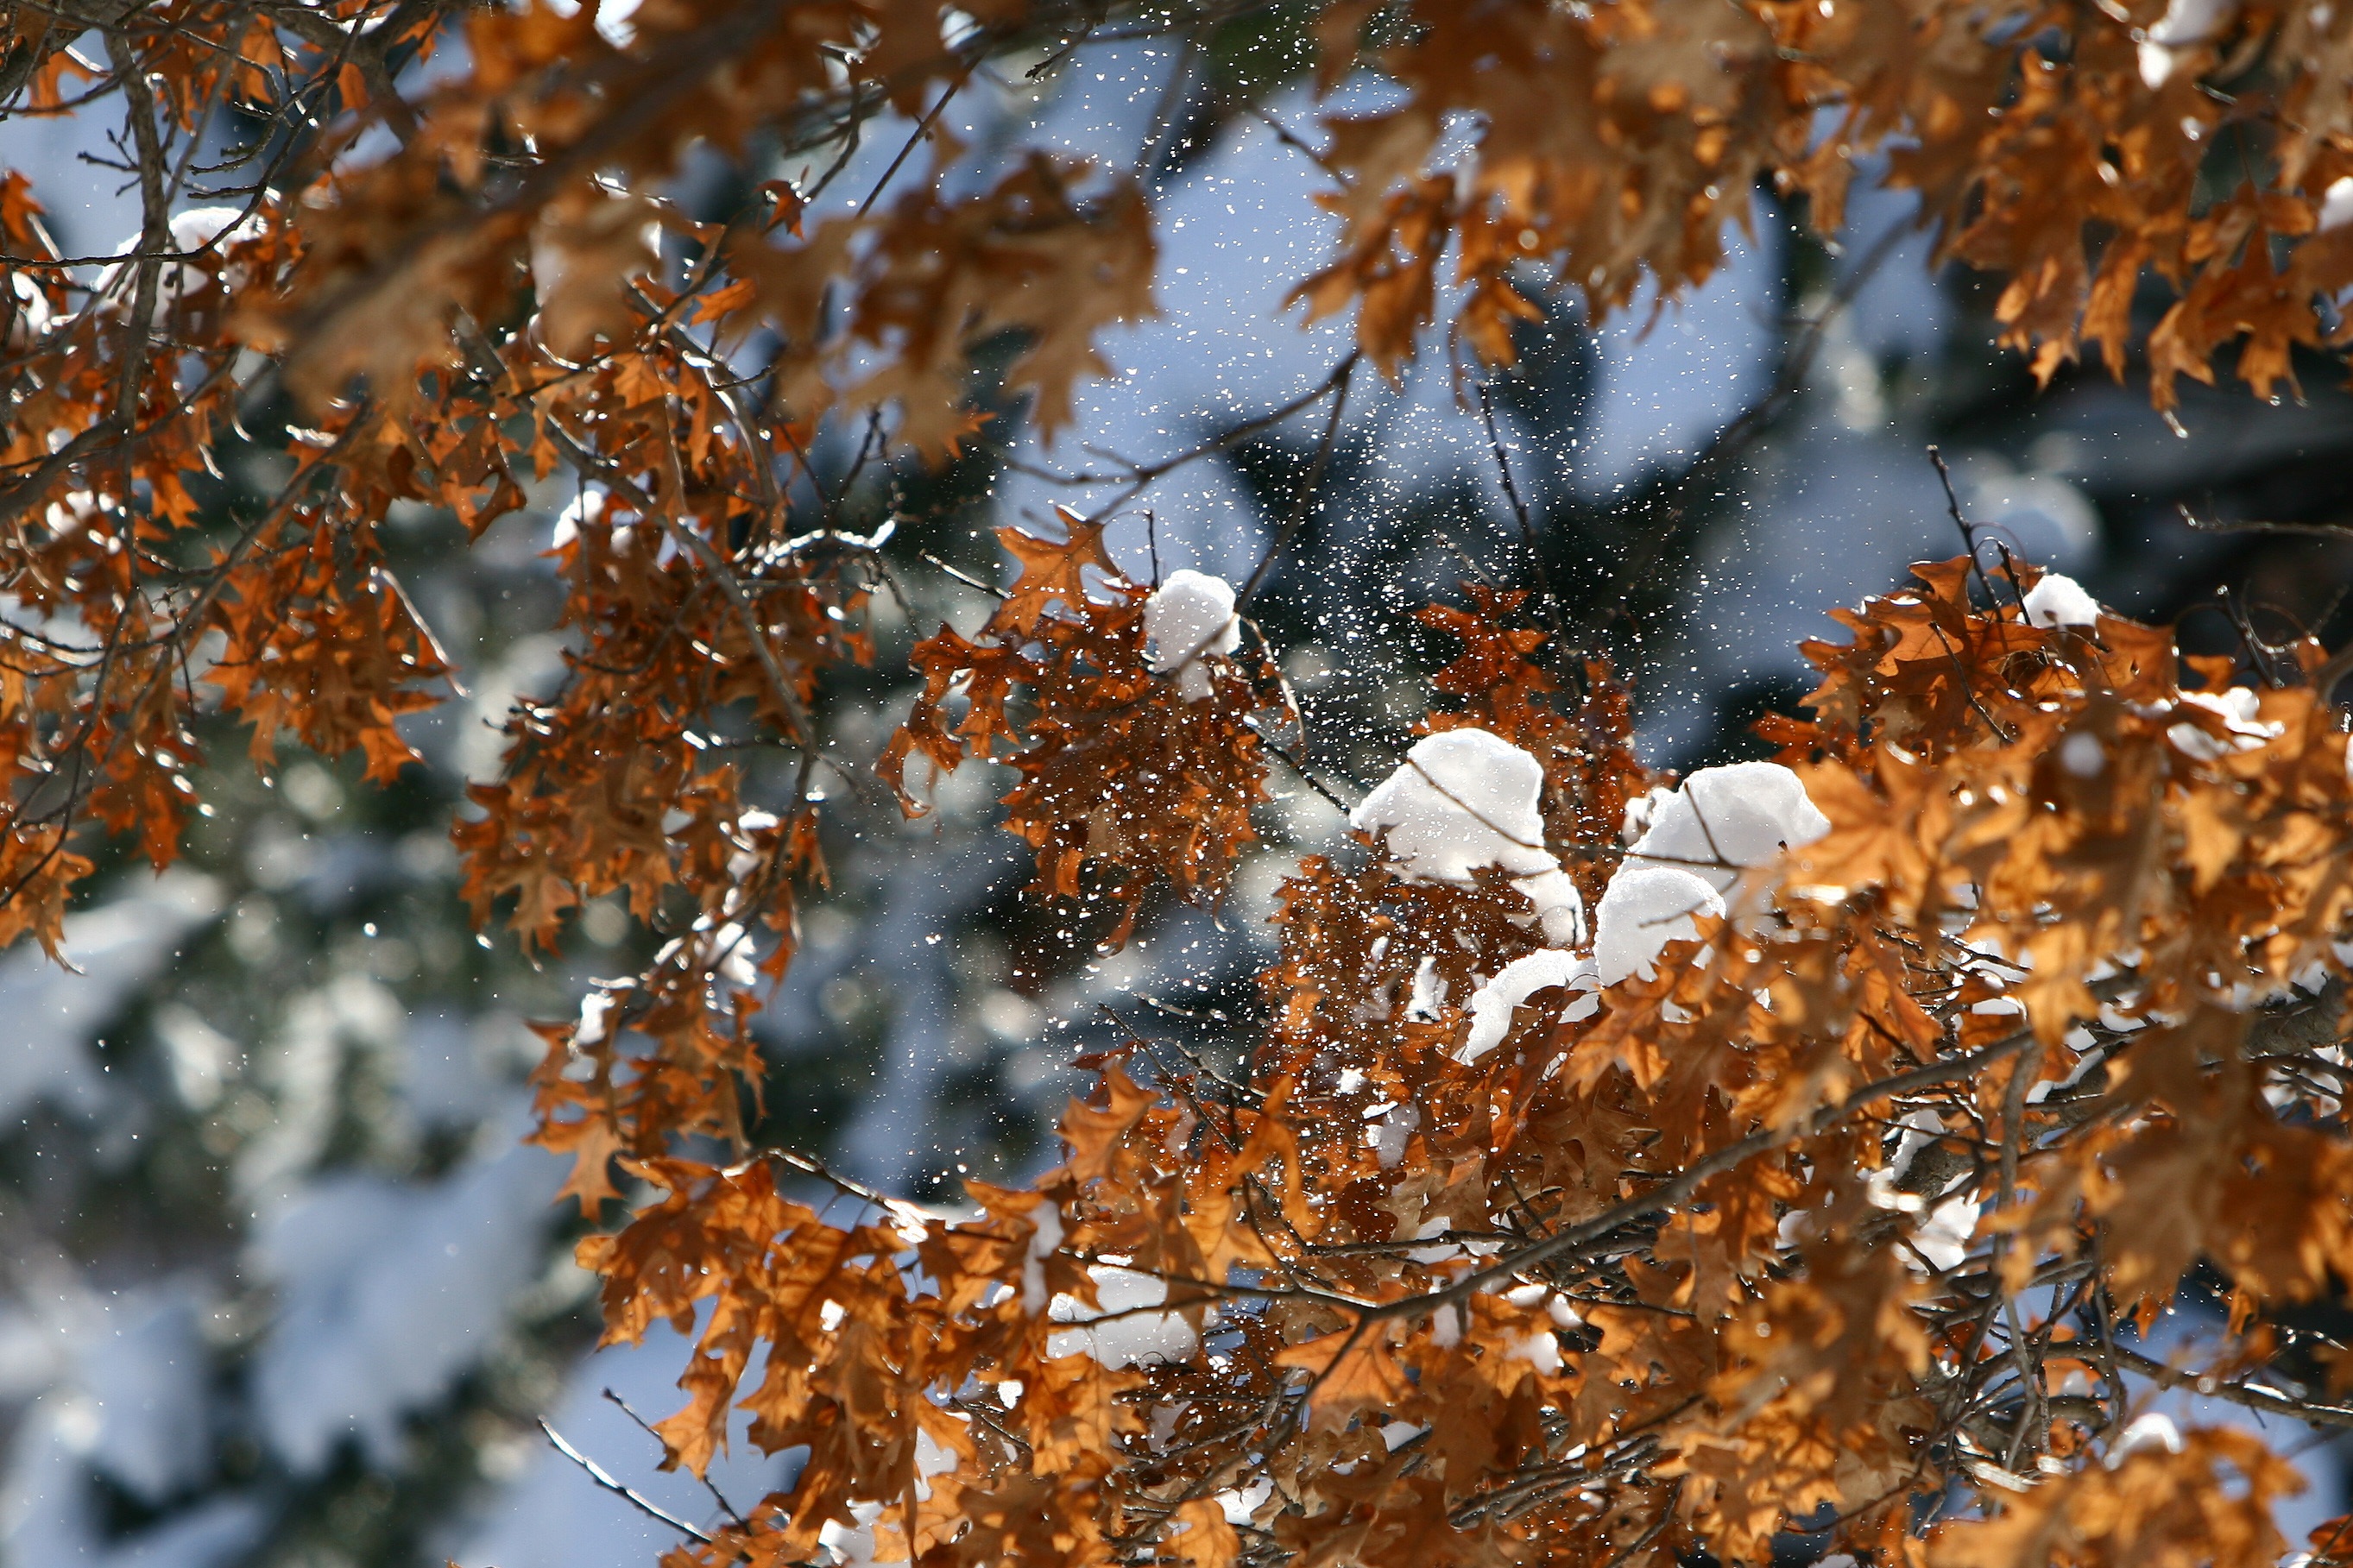
tree, nature, branch, snow, winter, plant, sunlight, leaf, flower, frost, ice, reflection, autumn, weather, season, close up, freezing, woody plant